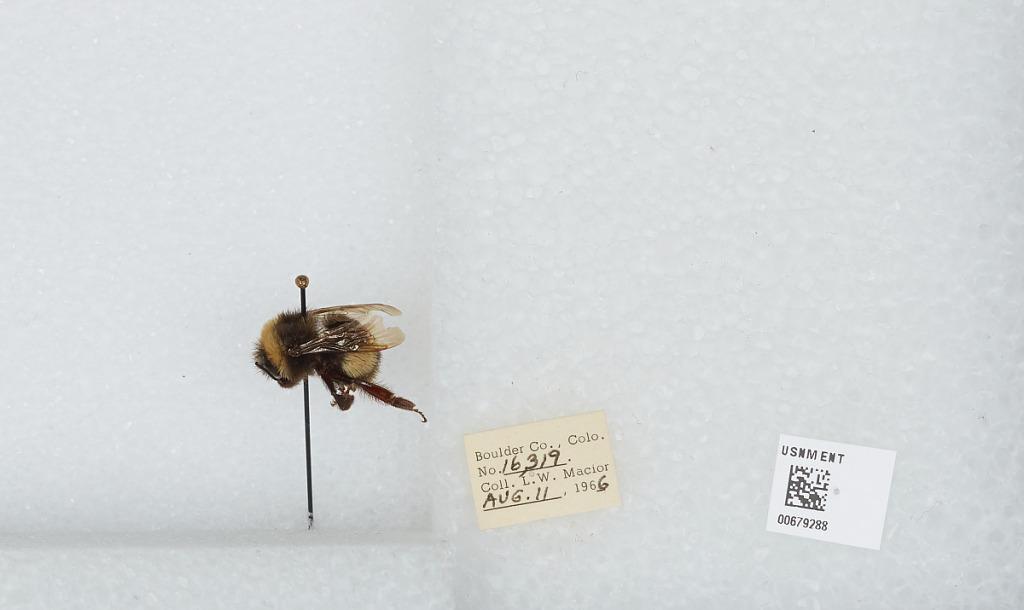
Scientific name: Bombus (Bombus) occidentalis Greene
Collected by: L. Macior
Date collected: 1966-8-11
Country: United States
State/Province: Colorado
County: Boulder
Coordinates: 40.0017, -105.308